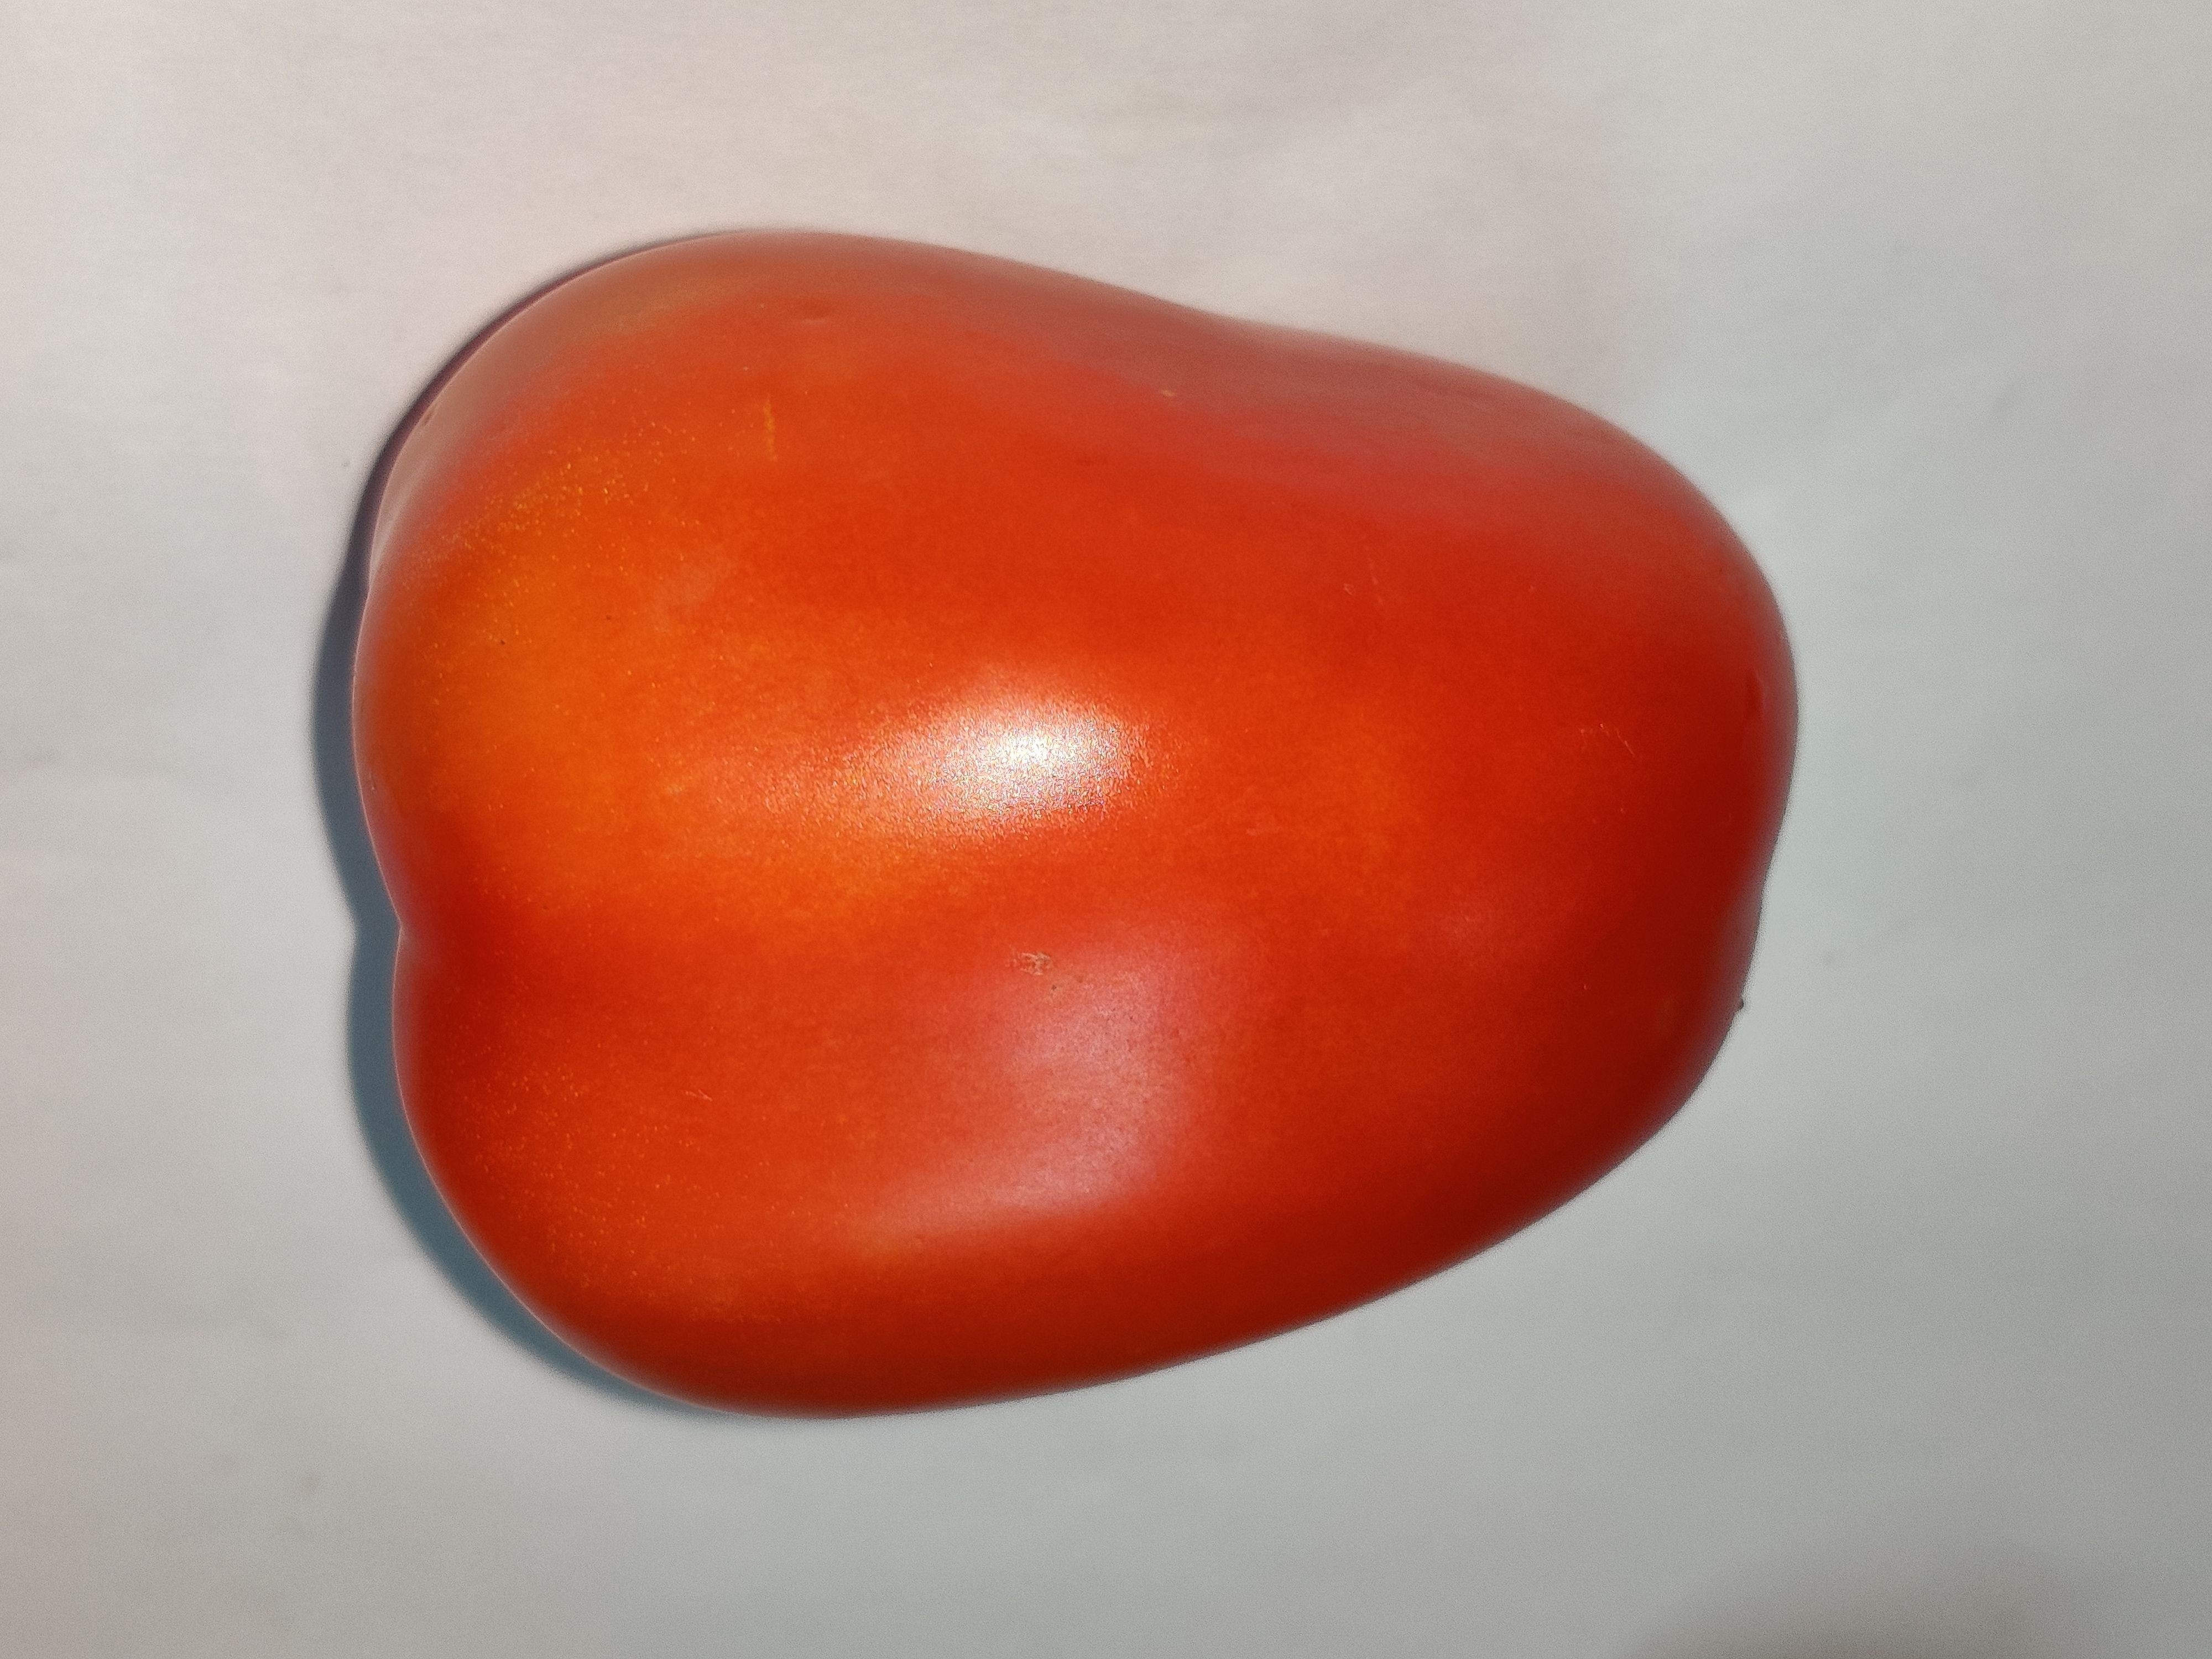
Fruit: tomatoes
Grade: 1st-grade